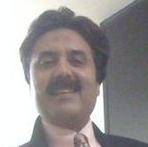
Age: 47